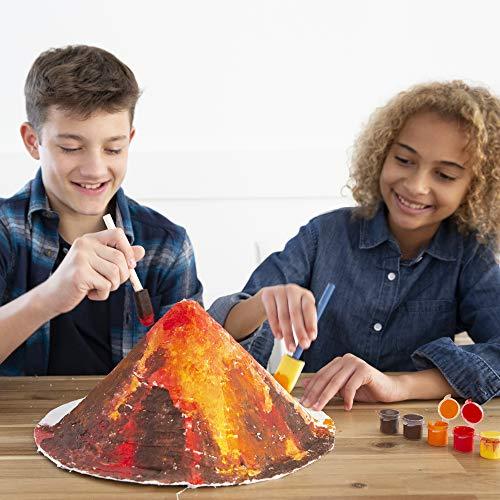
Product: Discovery Build & Color Your Own Glowing Volcano by Horizon Group USA, Great Stem Science Kit, Perform Science Fair Experiments with DIY Fizzy & Lava Eruptions
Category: Toys & Games | Learning & Education | Science Kits & Toys
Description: Learn the science behind volcanos: create, design, and observe a volcano that erupts with glowing lava.
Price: $13.69
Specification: ProductDimensions:10x2x11.8inches|ItemWeight:1pounds|ShippingWeight:1.15pounds(Viewshippingratesandpolicies)|DomesticShipping:ItemcanbeshippedwithinU.S.|InternationalShipping:Thisitemisnoteligibleforinternationalshipping.LearnMore|ASIN:B01N5TNO4B|Itemmodelnumber:765940700655|Manufacturerrecommendedage:12-18years